Dowlingville, South Australia

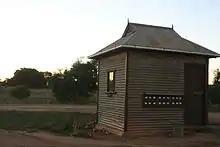
Dowlingville Post Office in 2012

The name of the locality is considered to have been derived from a Mr G.P. Dowling Whittaker who was an early resident. In 1904 it was described as The locality contains the historic former Dowlingville Post Office, which is listed on the South Australian Heritage Register.